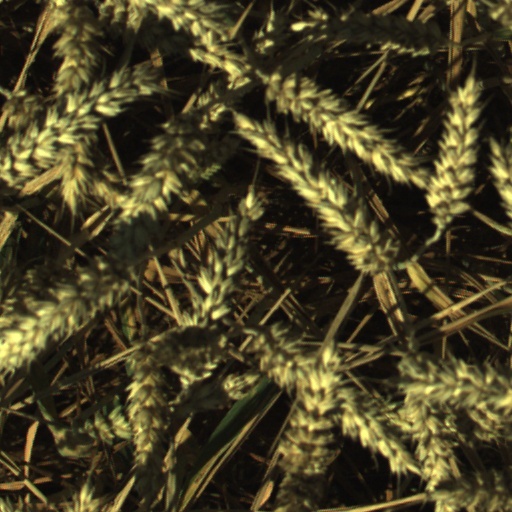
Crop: wheat